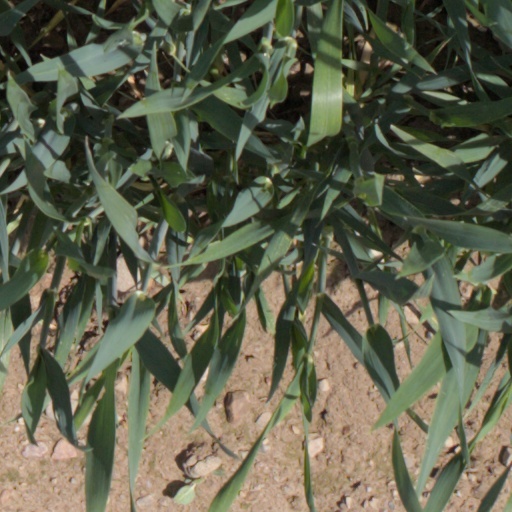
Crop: wheat